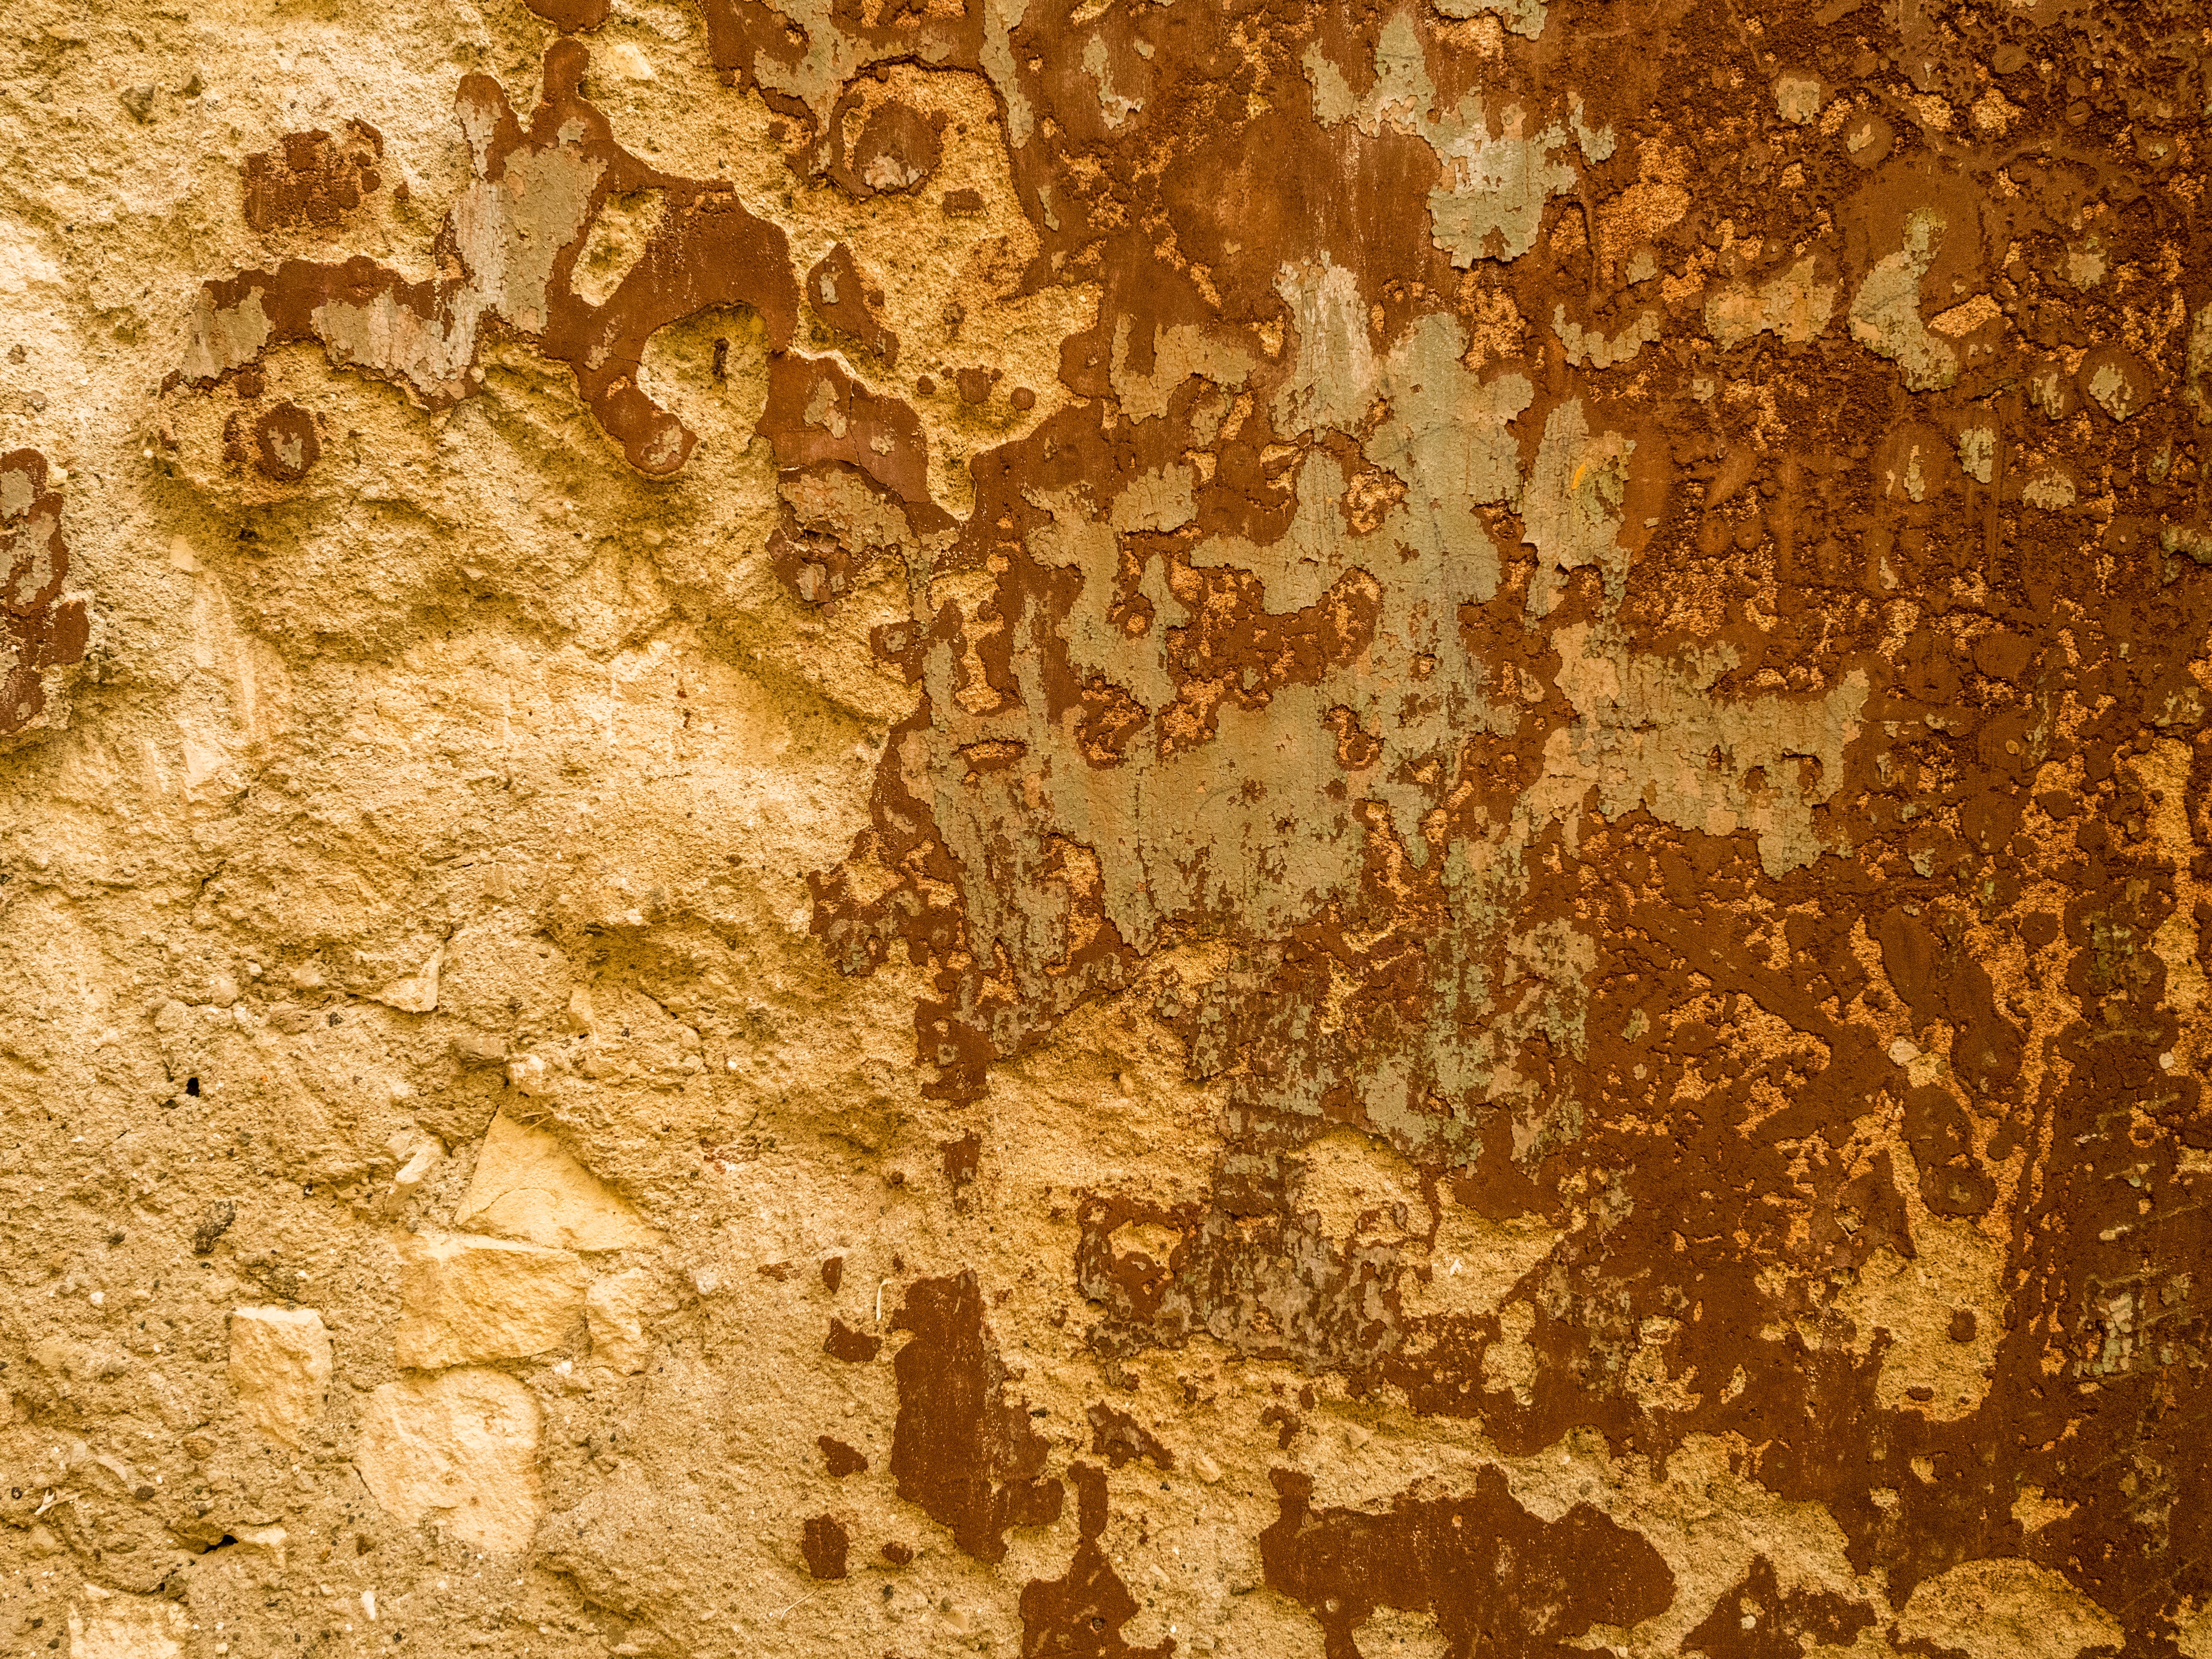
rock, structure, texture, floor, wall, stone, formation, soil, material, background, geology, walls, backgrounds, flooring, ancient history